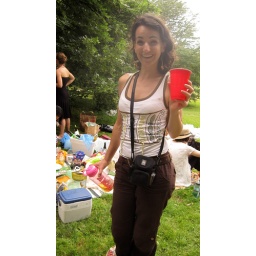
Hiding the Rose in the pink plastic bottle